Surava

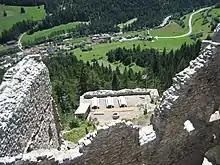
Ruins of Belfort Castle, above Surava

Before the merger, Surava had a total area of . Of this area, 10.6% is used for agricultural purposes, while 78.3% is forested. Of the rest of the land, 4.3% is settled (buildings or roads) and the remainder (6.8%) is non-productive (rivers, glaciers or mountains).